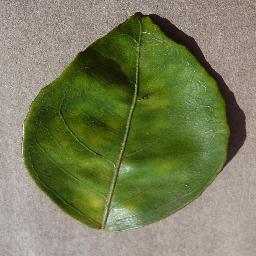
Label: Orange___Haunglongbing_(Citrus_greening)